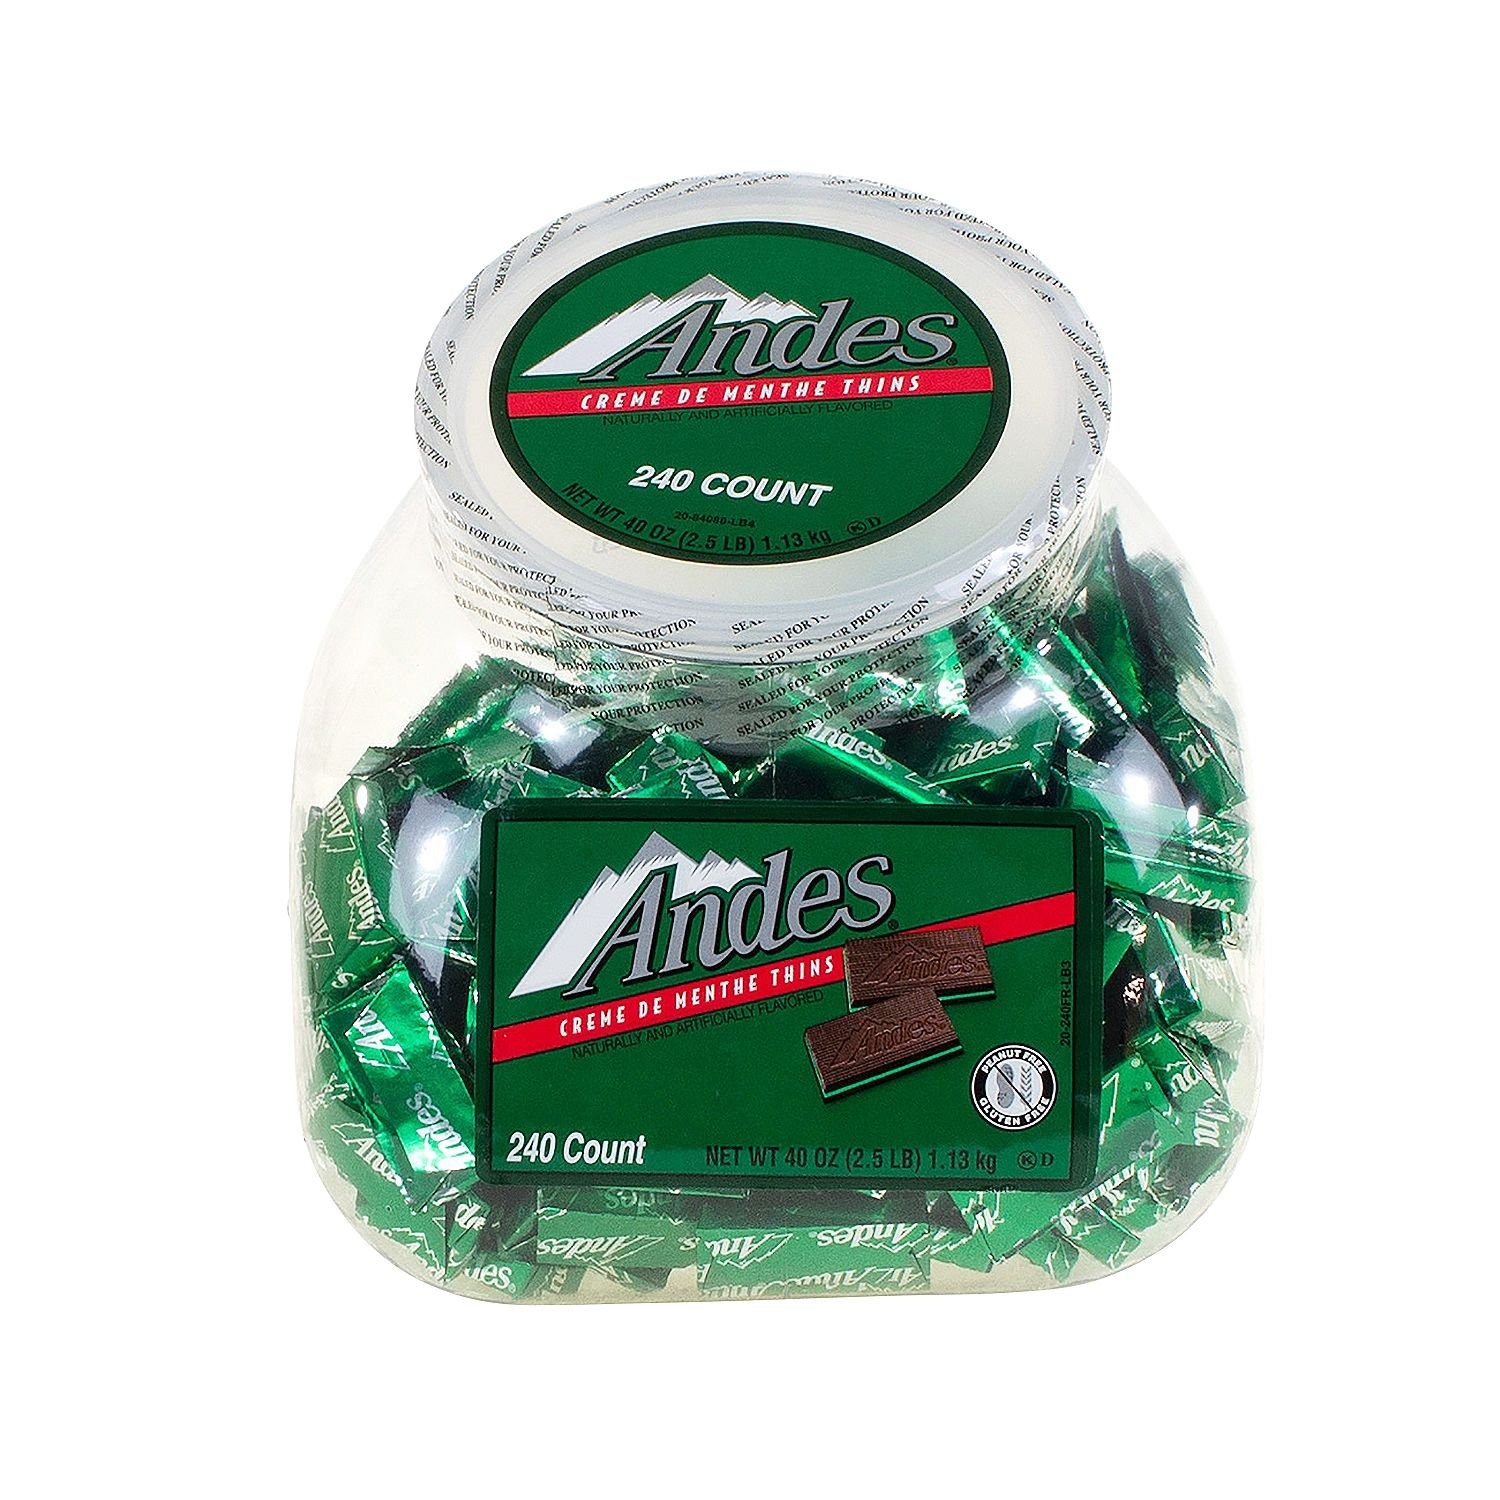
Item Name: Andes Creme de Menthe Thins, 240 Piece Tub
Value: 40.0
Unit: Ounce

Price: 23.99